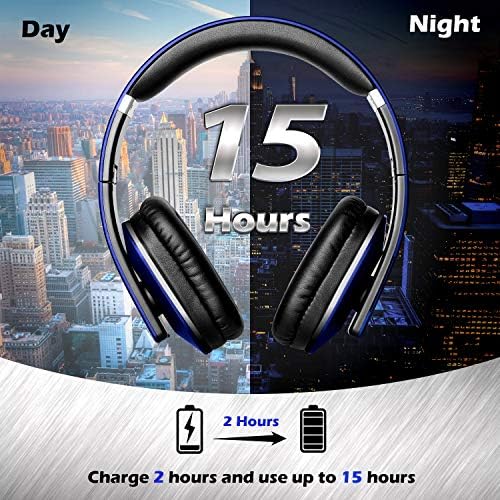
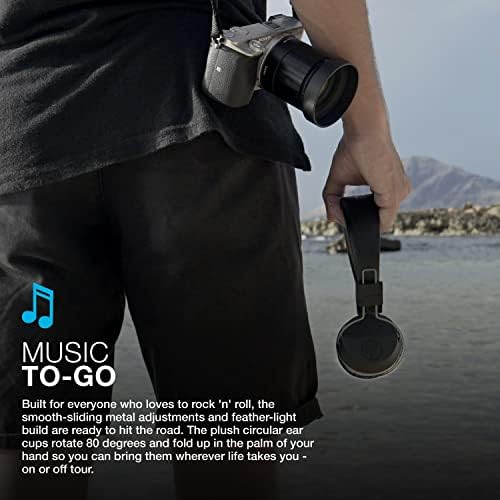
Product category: headphones
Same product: no